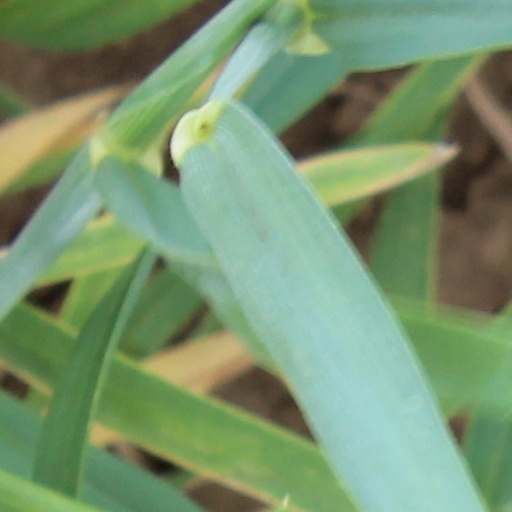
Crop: wheat